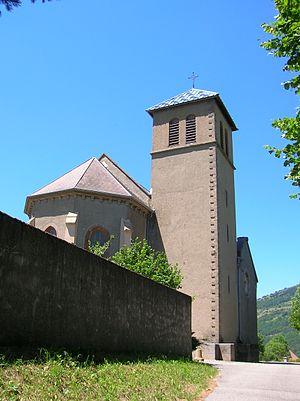
Les Côtes-de-Corps, Isère, France.
Les Côtes-de-Corps est une commune française située dans le département de l'Isère en région Auvergne-Rhône-Alpes. Ses habitants sont appelés les Lou San-Dzuanous.